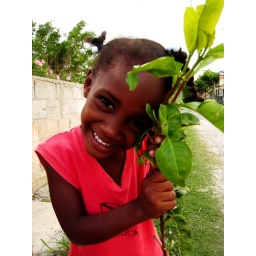
treasure girl in red